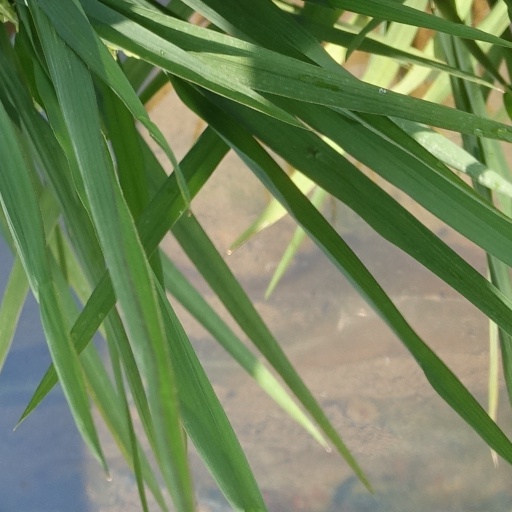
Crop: rice